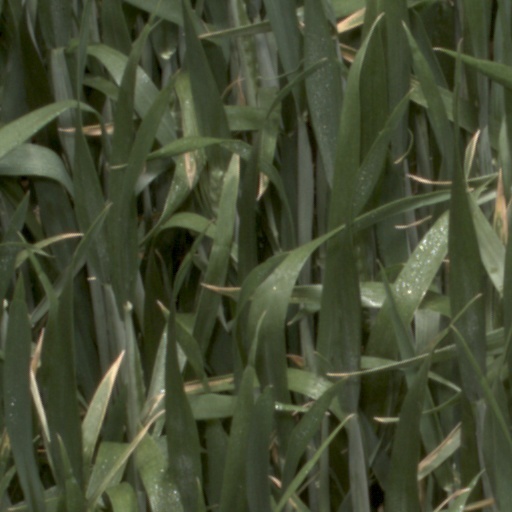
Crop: wheat